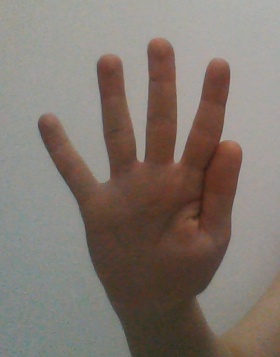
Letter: sheen